Rick Rubin

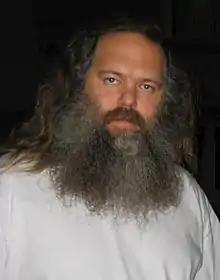
Rubin in 2006

Frederick Jay Rubin (born March 10, 1963) is an American record producer. He is a co-founder of Def Jam Recordings, founder of American Recordings, and former co-president of Columbia Records.